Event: Ecuador Earthquake
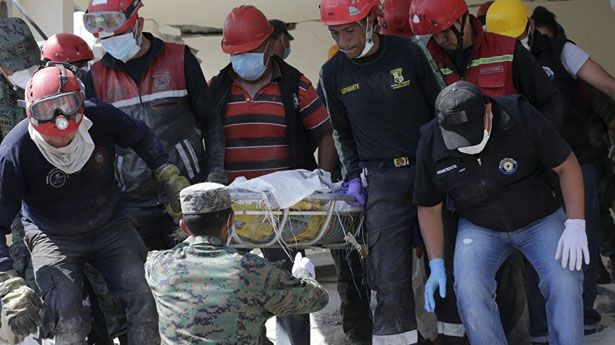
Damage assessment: no_damage